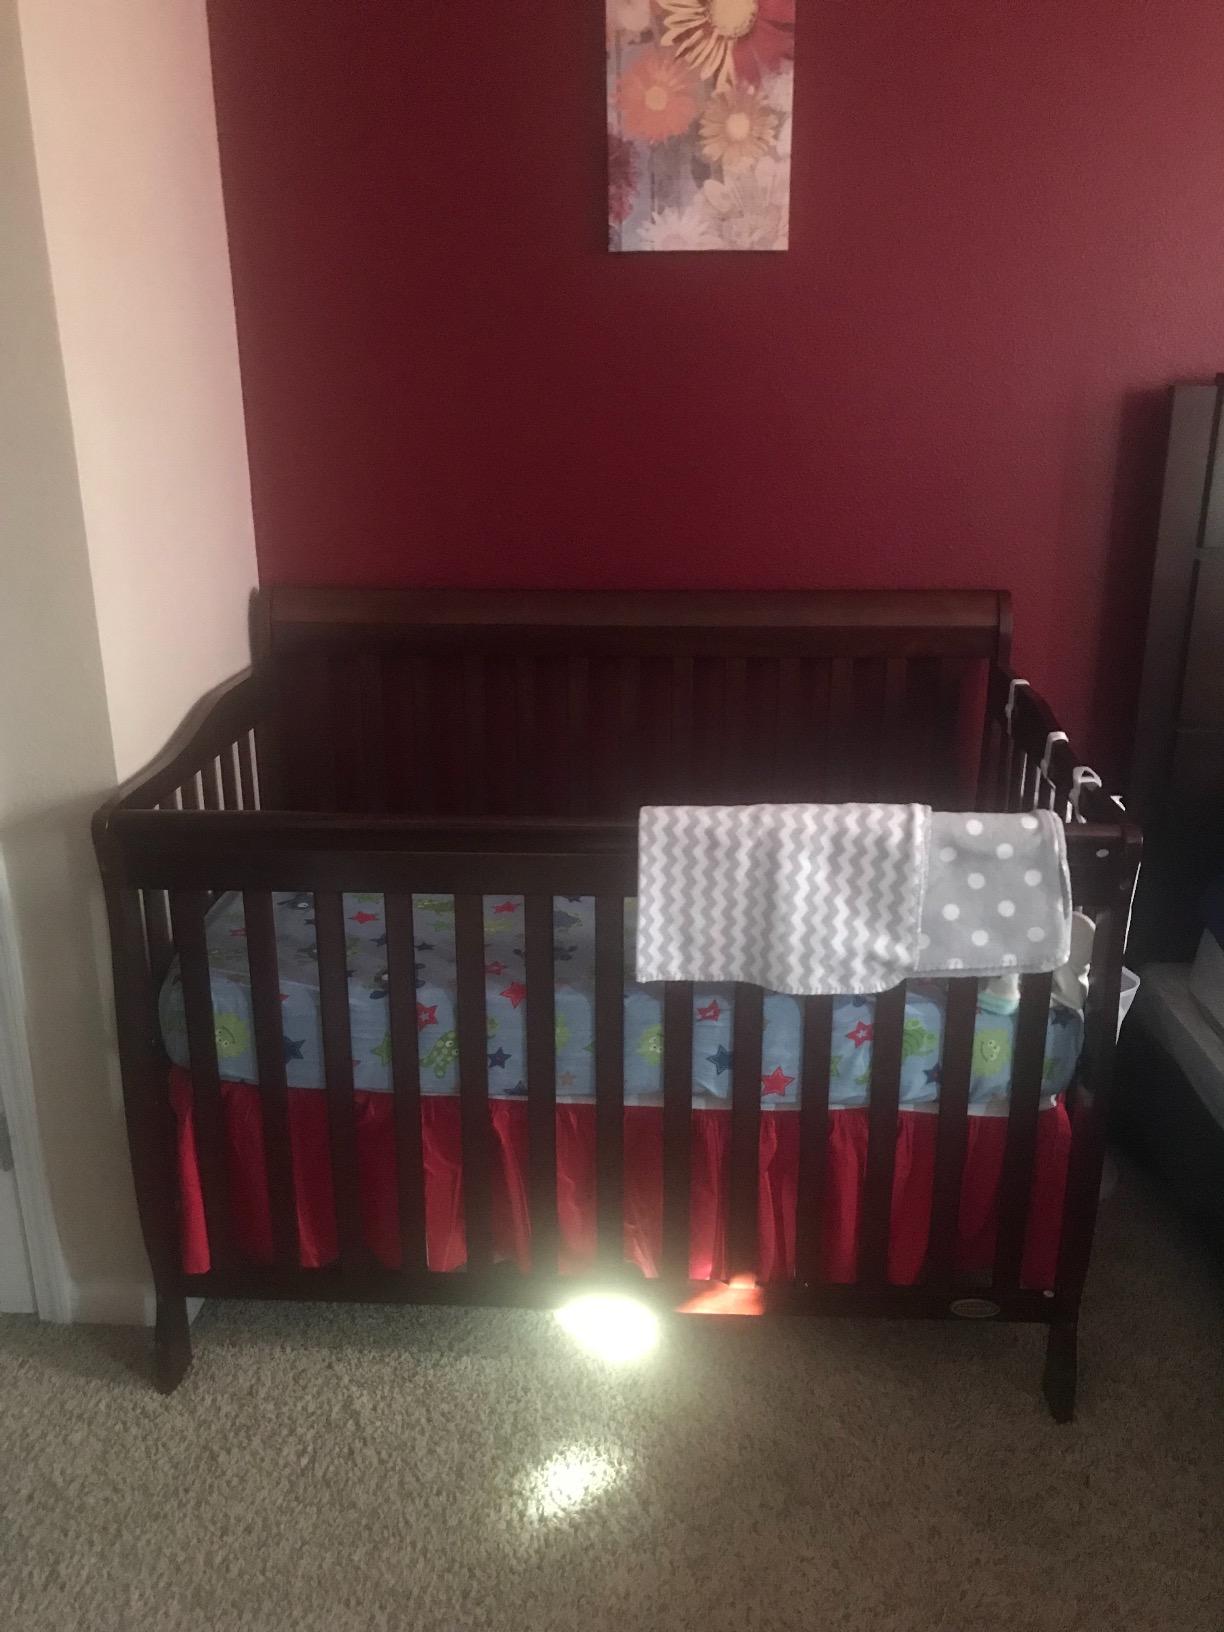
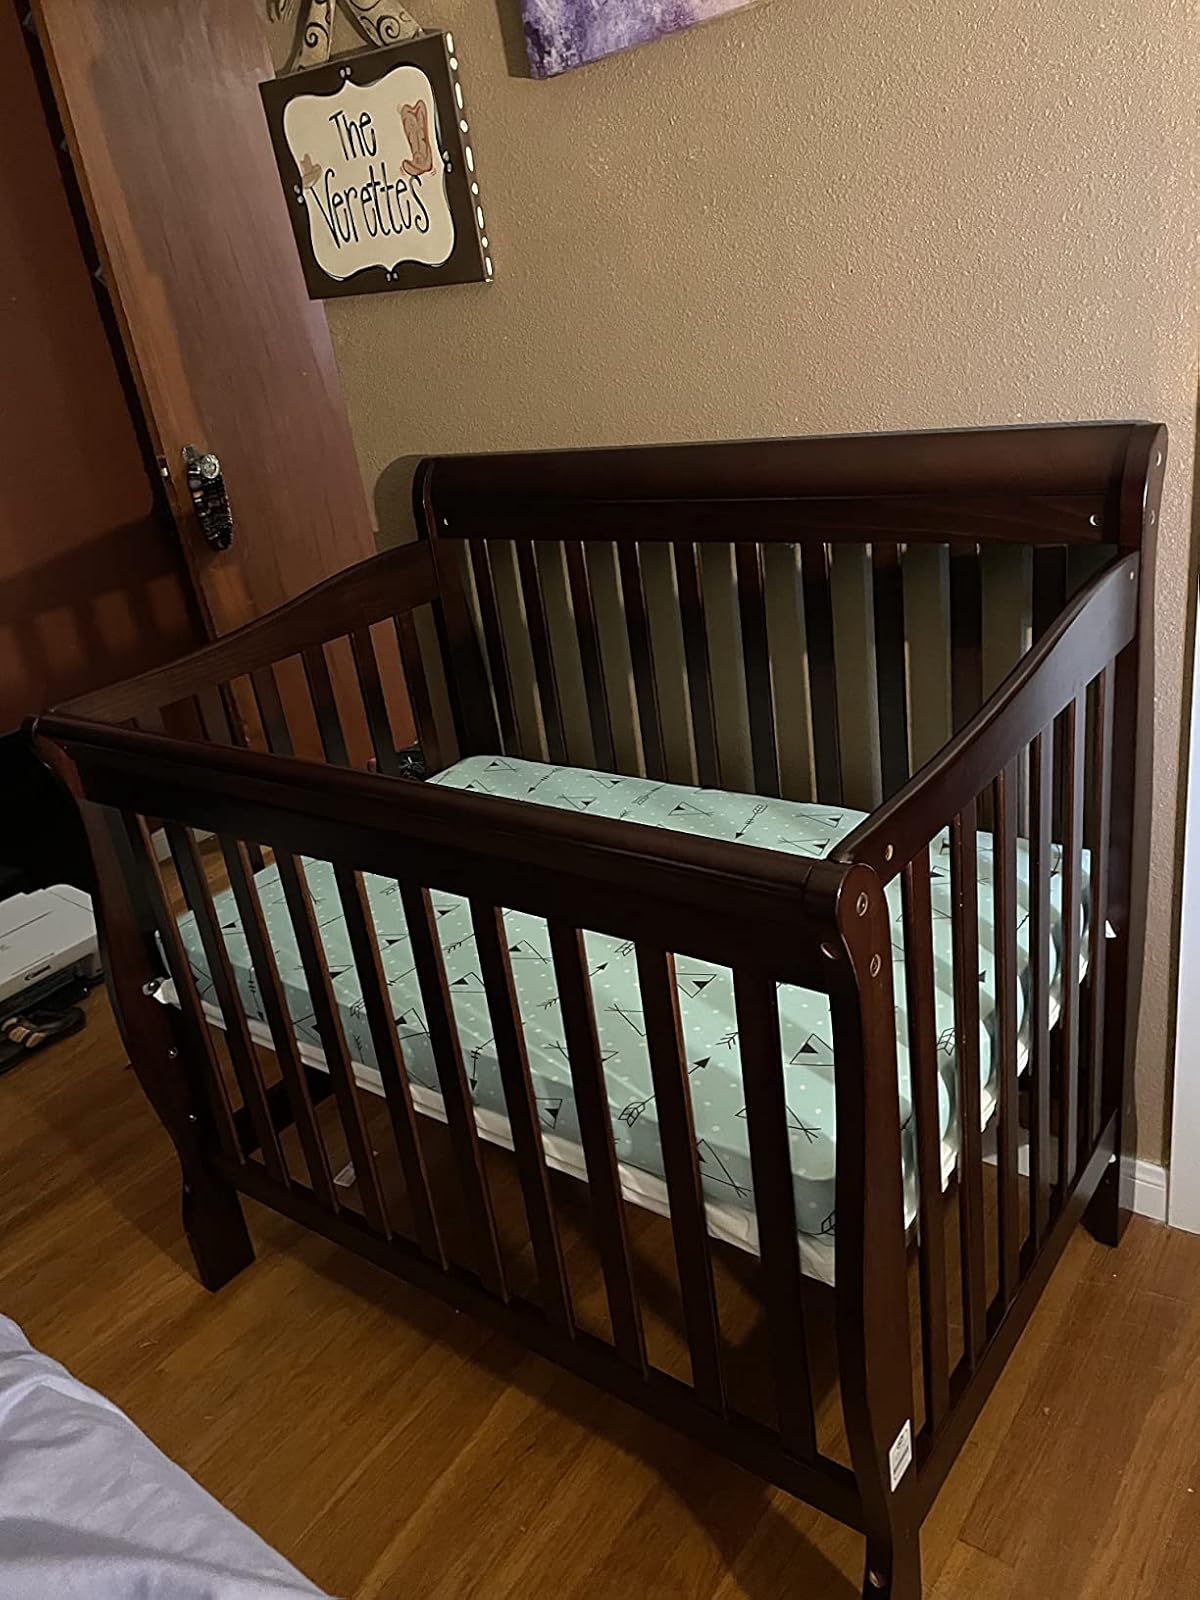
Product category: products_crib
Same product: yes